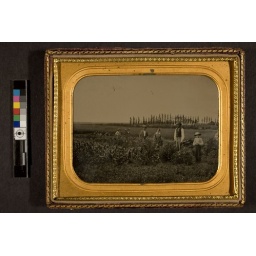
Family (six people) standing in field, house in distance